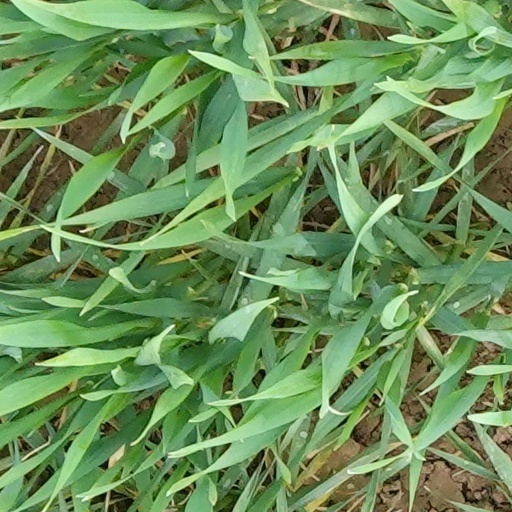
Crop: wheat